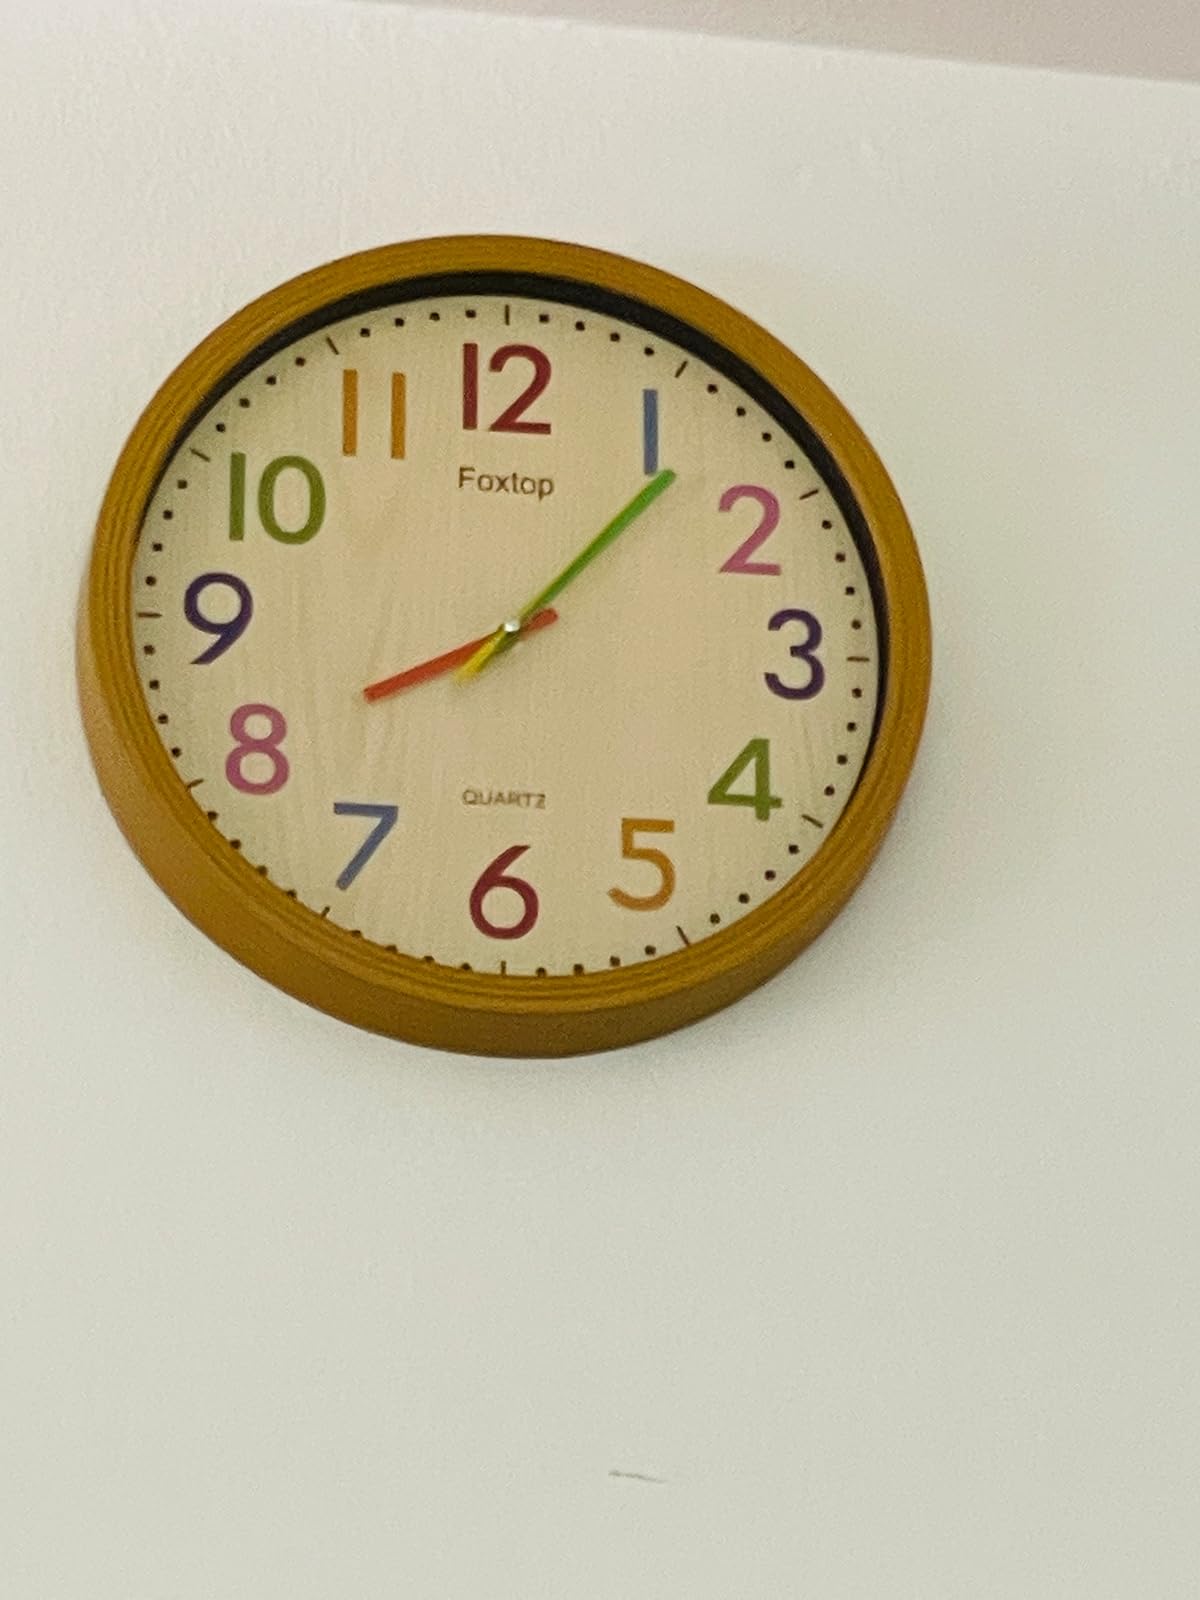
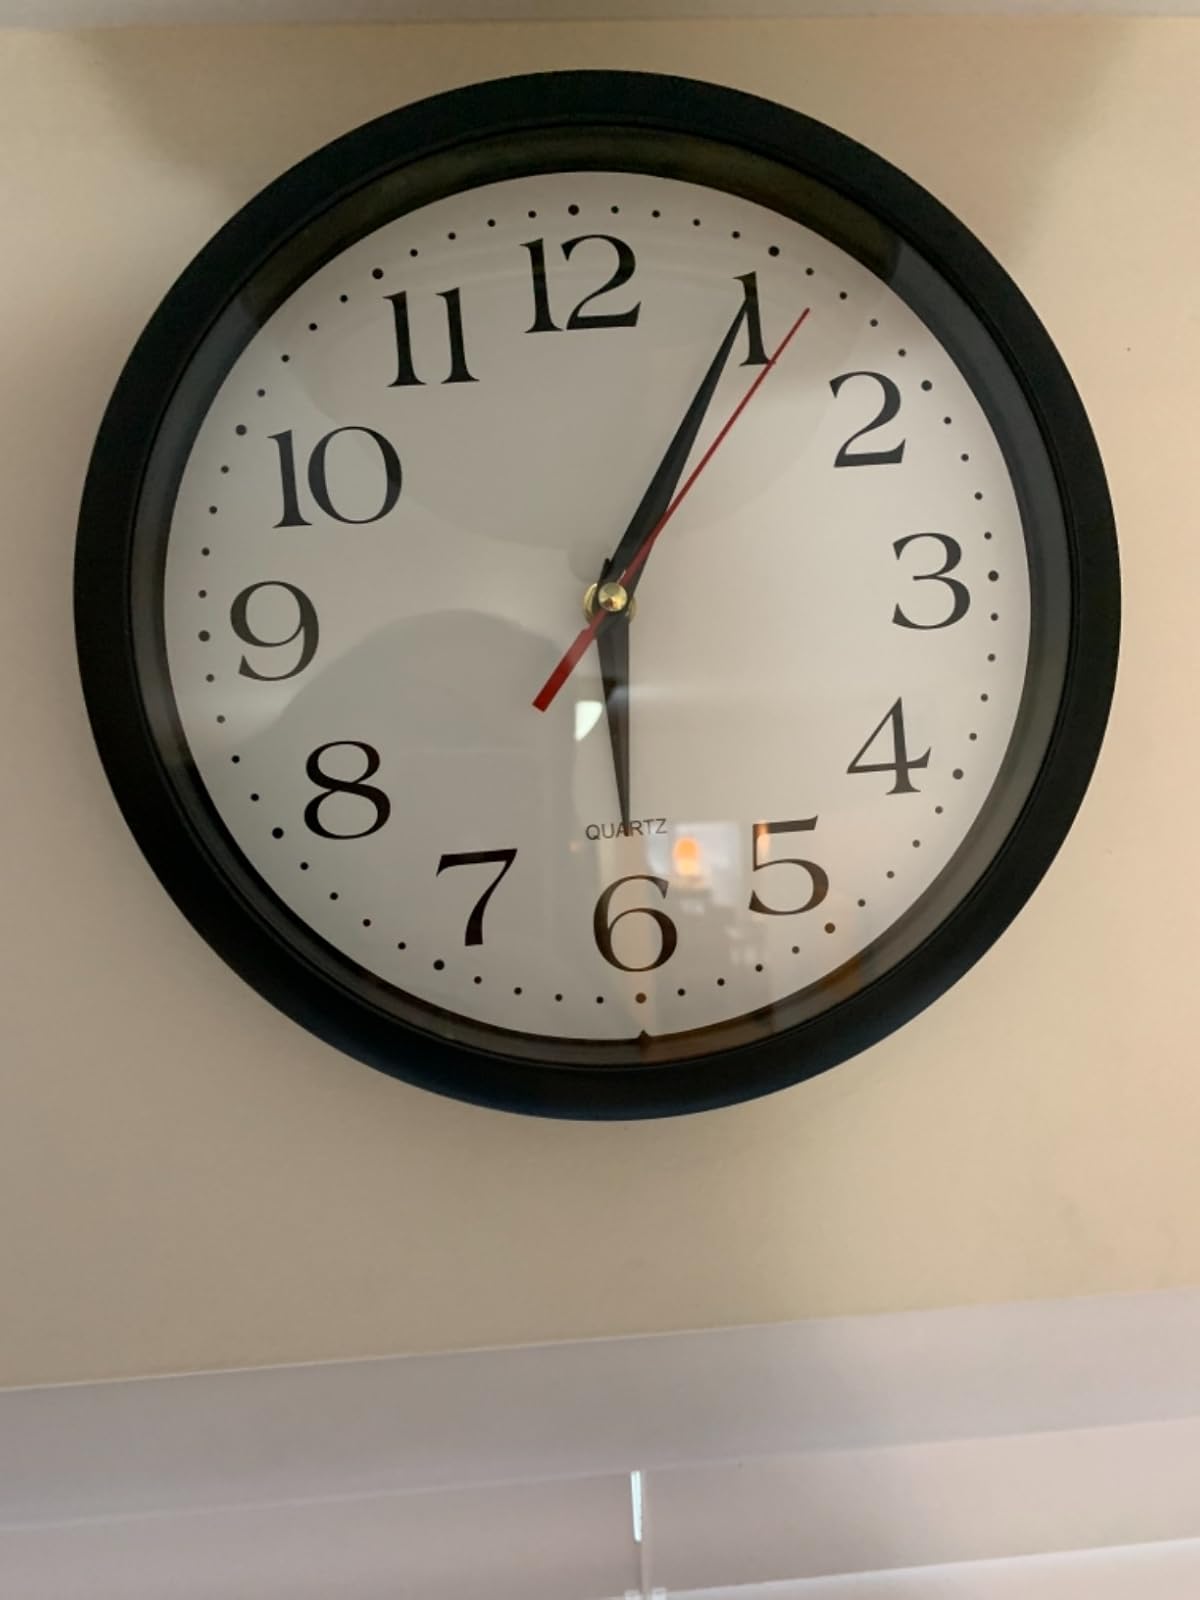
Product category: clock
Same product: no